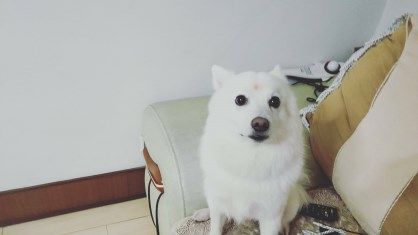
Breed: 253-n000107-Japanese_Spitzes